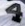
Number: 4